William Lenoir (general)

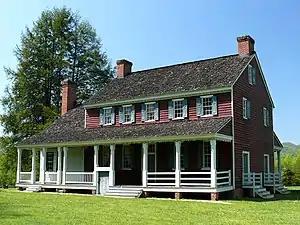

Historian Samuel Ashe called Lenoir an "active and zealous and efficient supporter of the cause of independence." He served with distinction in the American Revolutionary War, in particular taking part in the Battle of Kings Mountain as a captain in the Wilkes County Regiment of the North Carolina militia under Benjamin Cleveland. He received minor wounds at that battle. While serving as a major of a company of the Wilkes County Regiment, he fought at the Battle of Stono Ferry, the Siege of Savannah, and at Pyle's Massacre (during which his horse was said to be the only American Patriot casualty). Lenoir subsequently gathered troops together to fight at the Battle of Guilford Court House, but they arrived too late. He was also involved in minor skirmishes with Loyalists and Cherokee Indians.